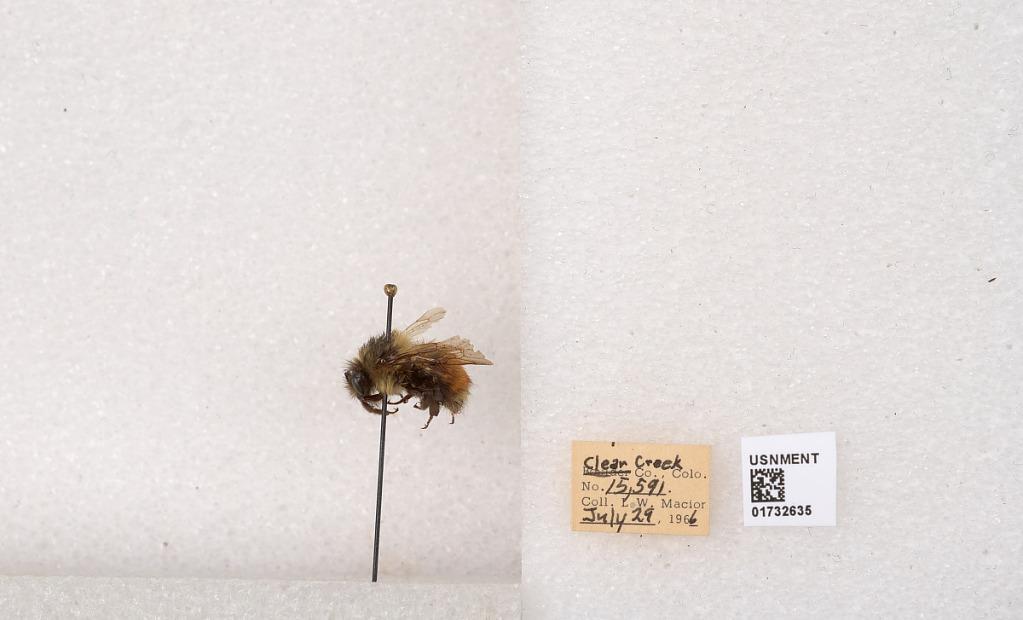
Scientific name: Bombus (Pyrobombus) sylvicola Kirby
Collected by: L. Macior
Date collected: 1966-7-29
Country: United States
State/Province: Colorado
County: Clear Creek
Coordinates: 39.7006, -105.694